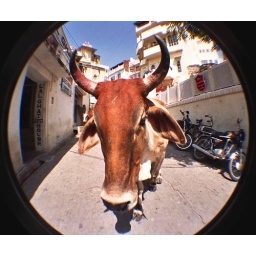
A cow on the street in Udaipur.